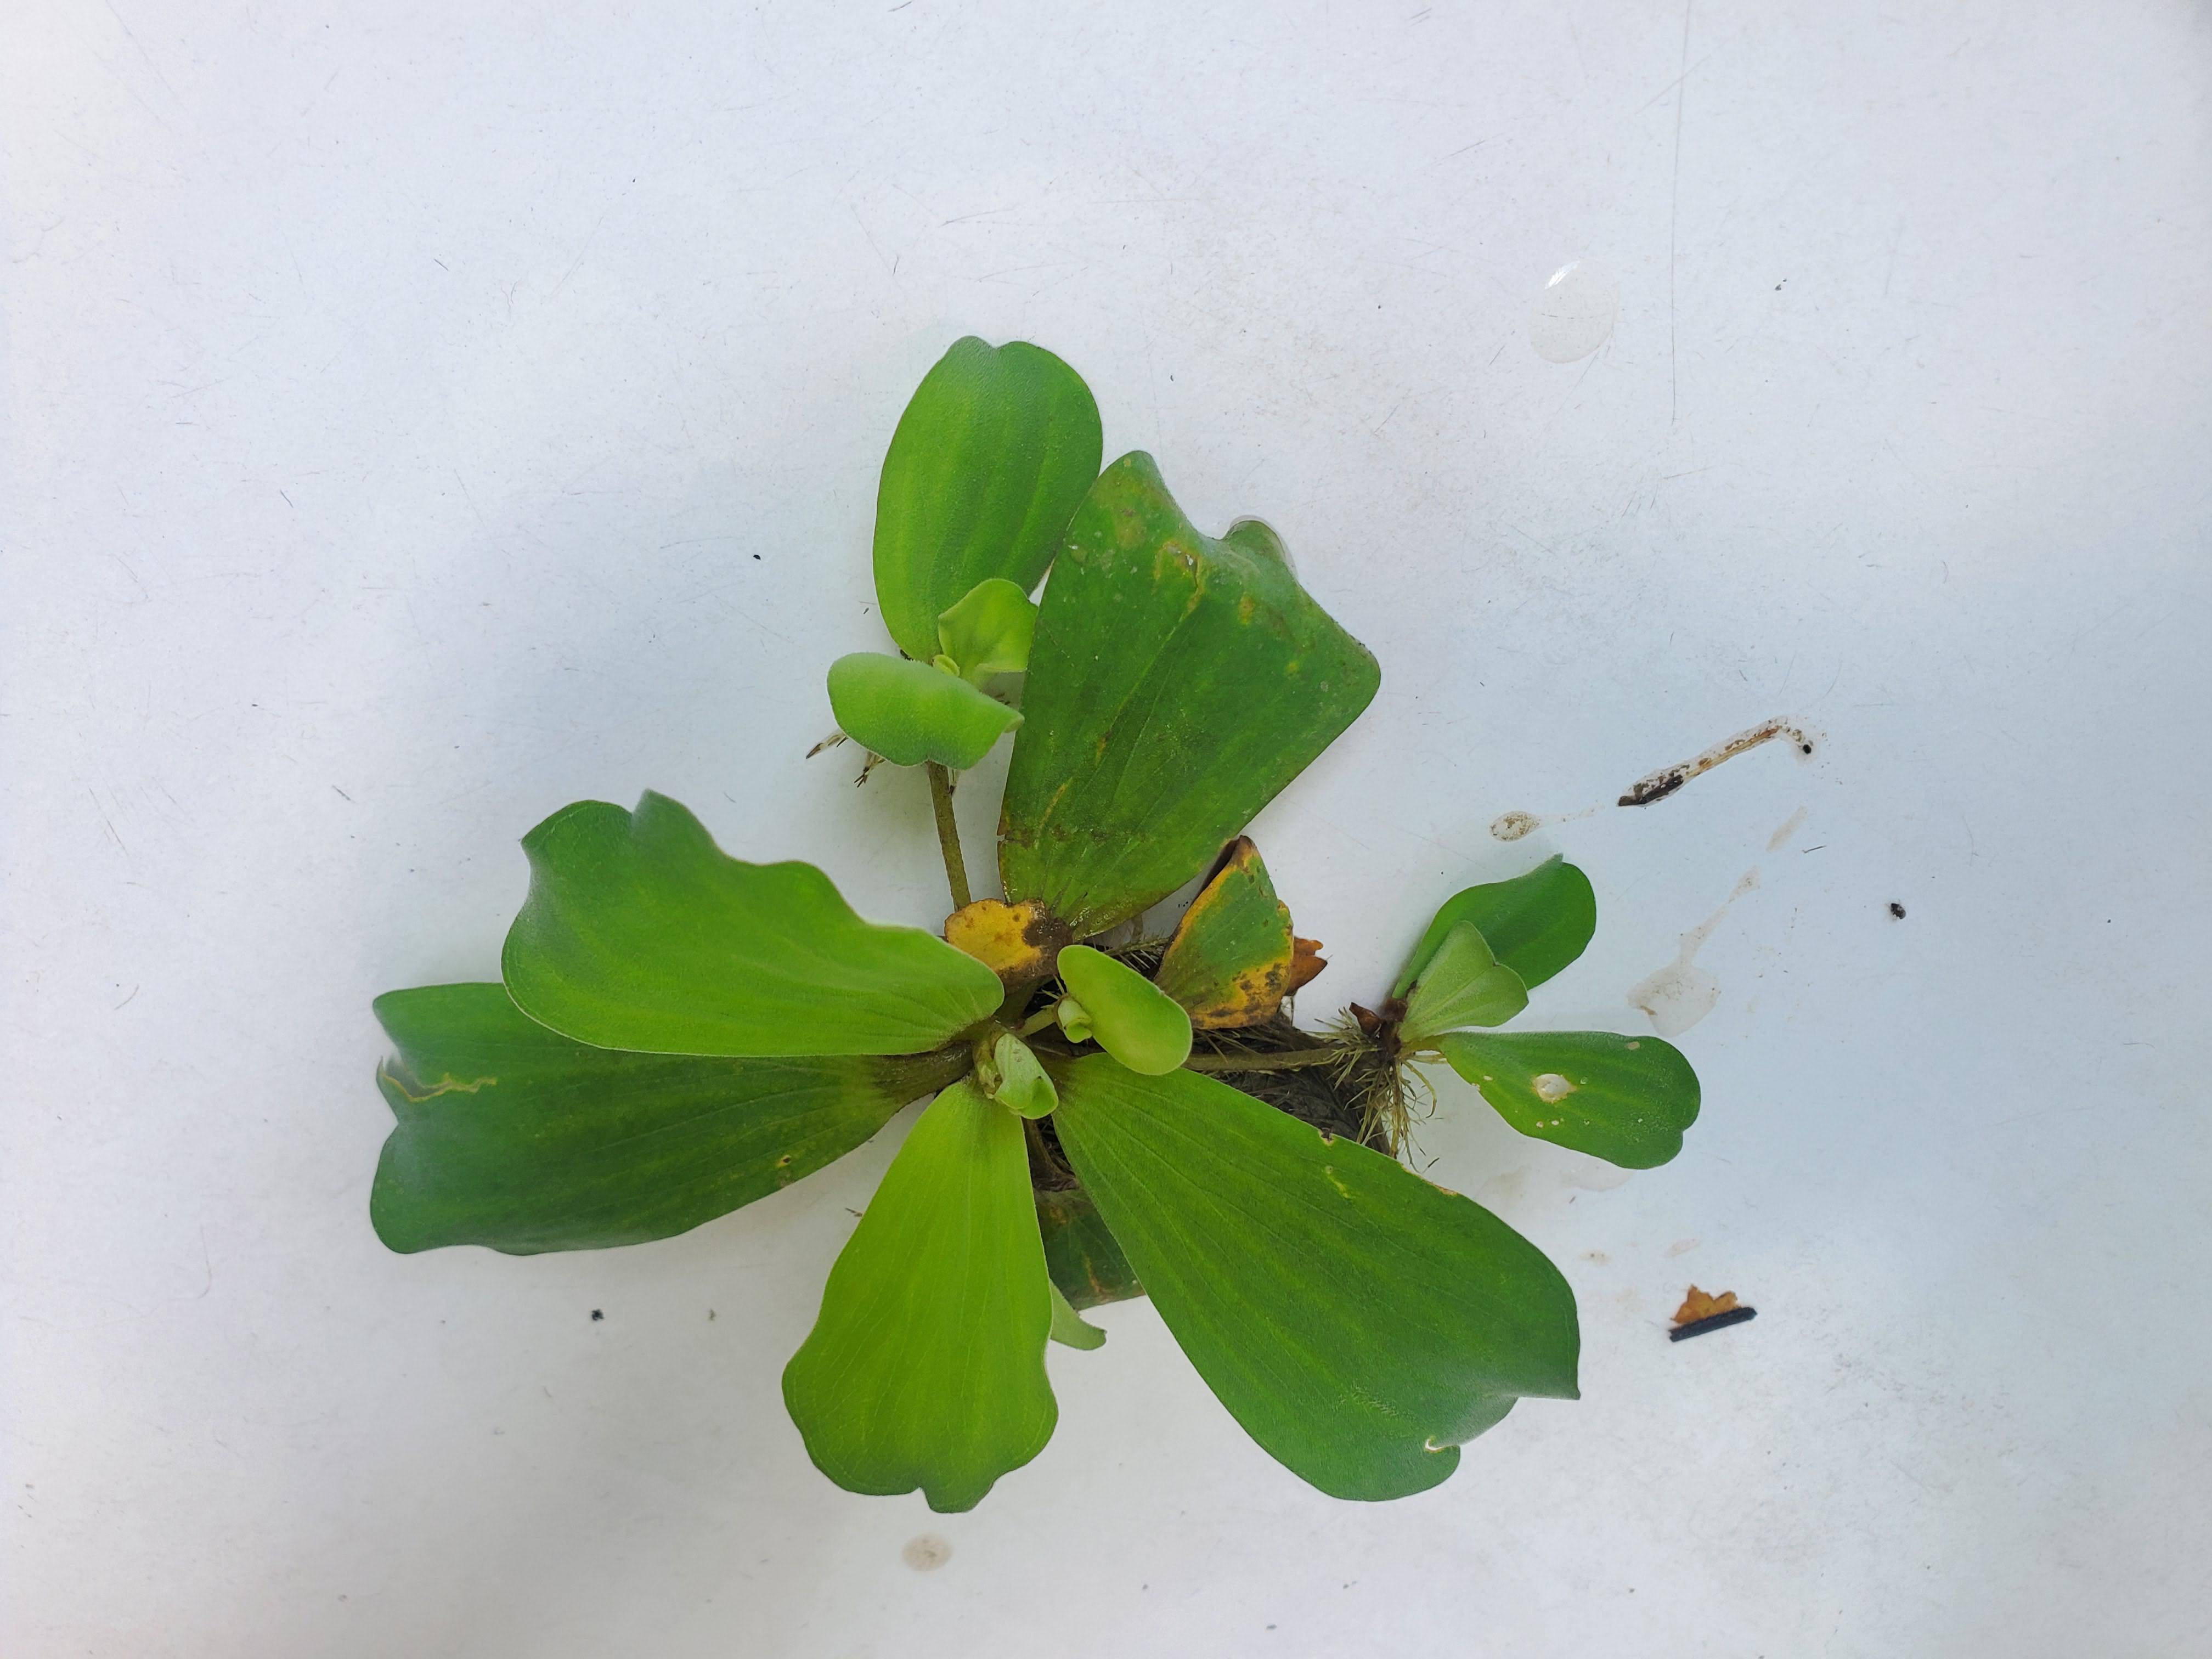
Species: Water Lettuce (Pistia stratiotes)